Earl of Dudley's Railway

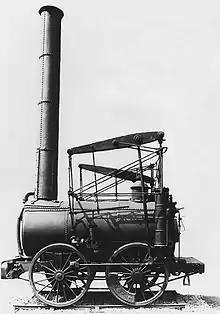
Locomotive 'Agenoria' built by Foster, Rastrick and Company in Stourbridge for the Earl of Dudley’s Railway

The Earl of Dudley’s Railway or Pensnett Railway, was a railway that developed from a single line opened in 1829 to, at its maximum extent, a long network around the Earl of Dudley’s Iron Works at Round Oak near Brierley Hill.